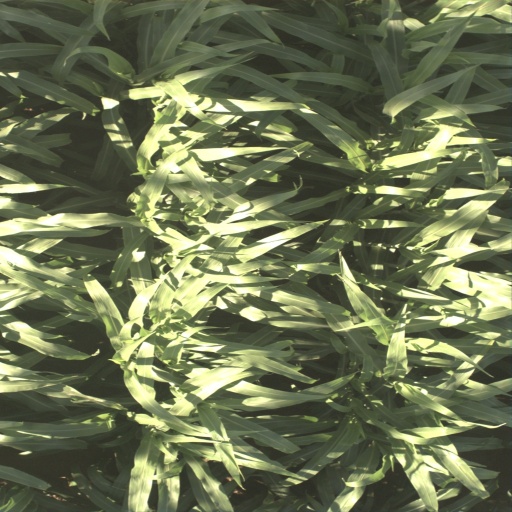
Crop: sorghum